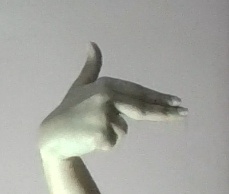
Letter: ghain